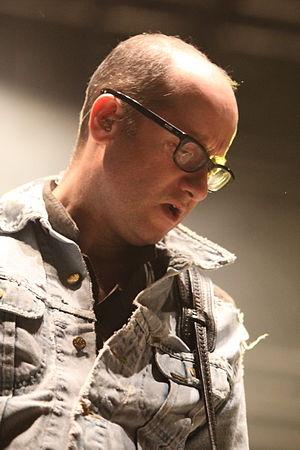
Philippe Almosnino ou Phil Almosnino est un guitariste français.